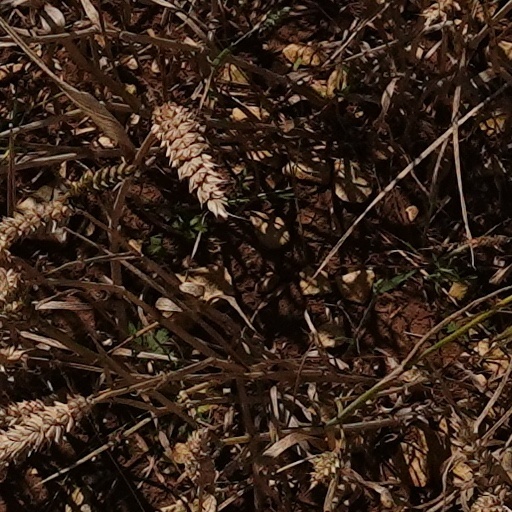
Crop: wheat